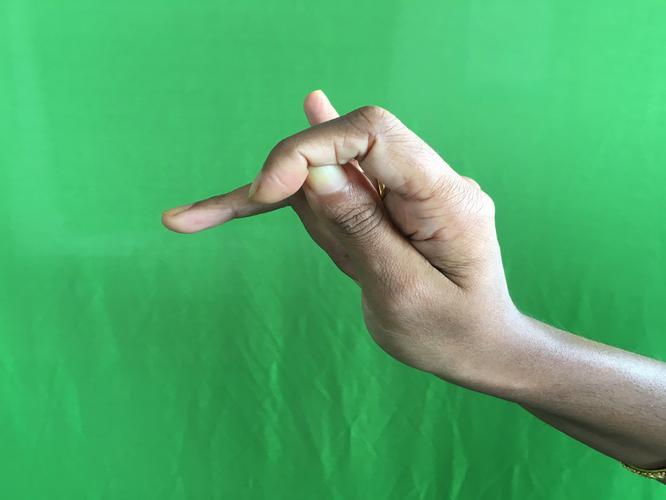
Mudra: Katakamukha_3
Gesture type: single_hand